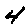
Label: 4